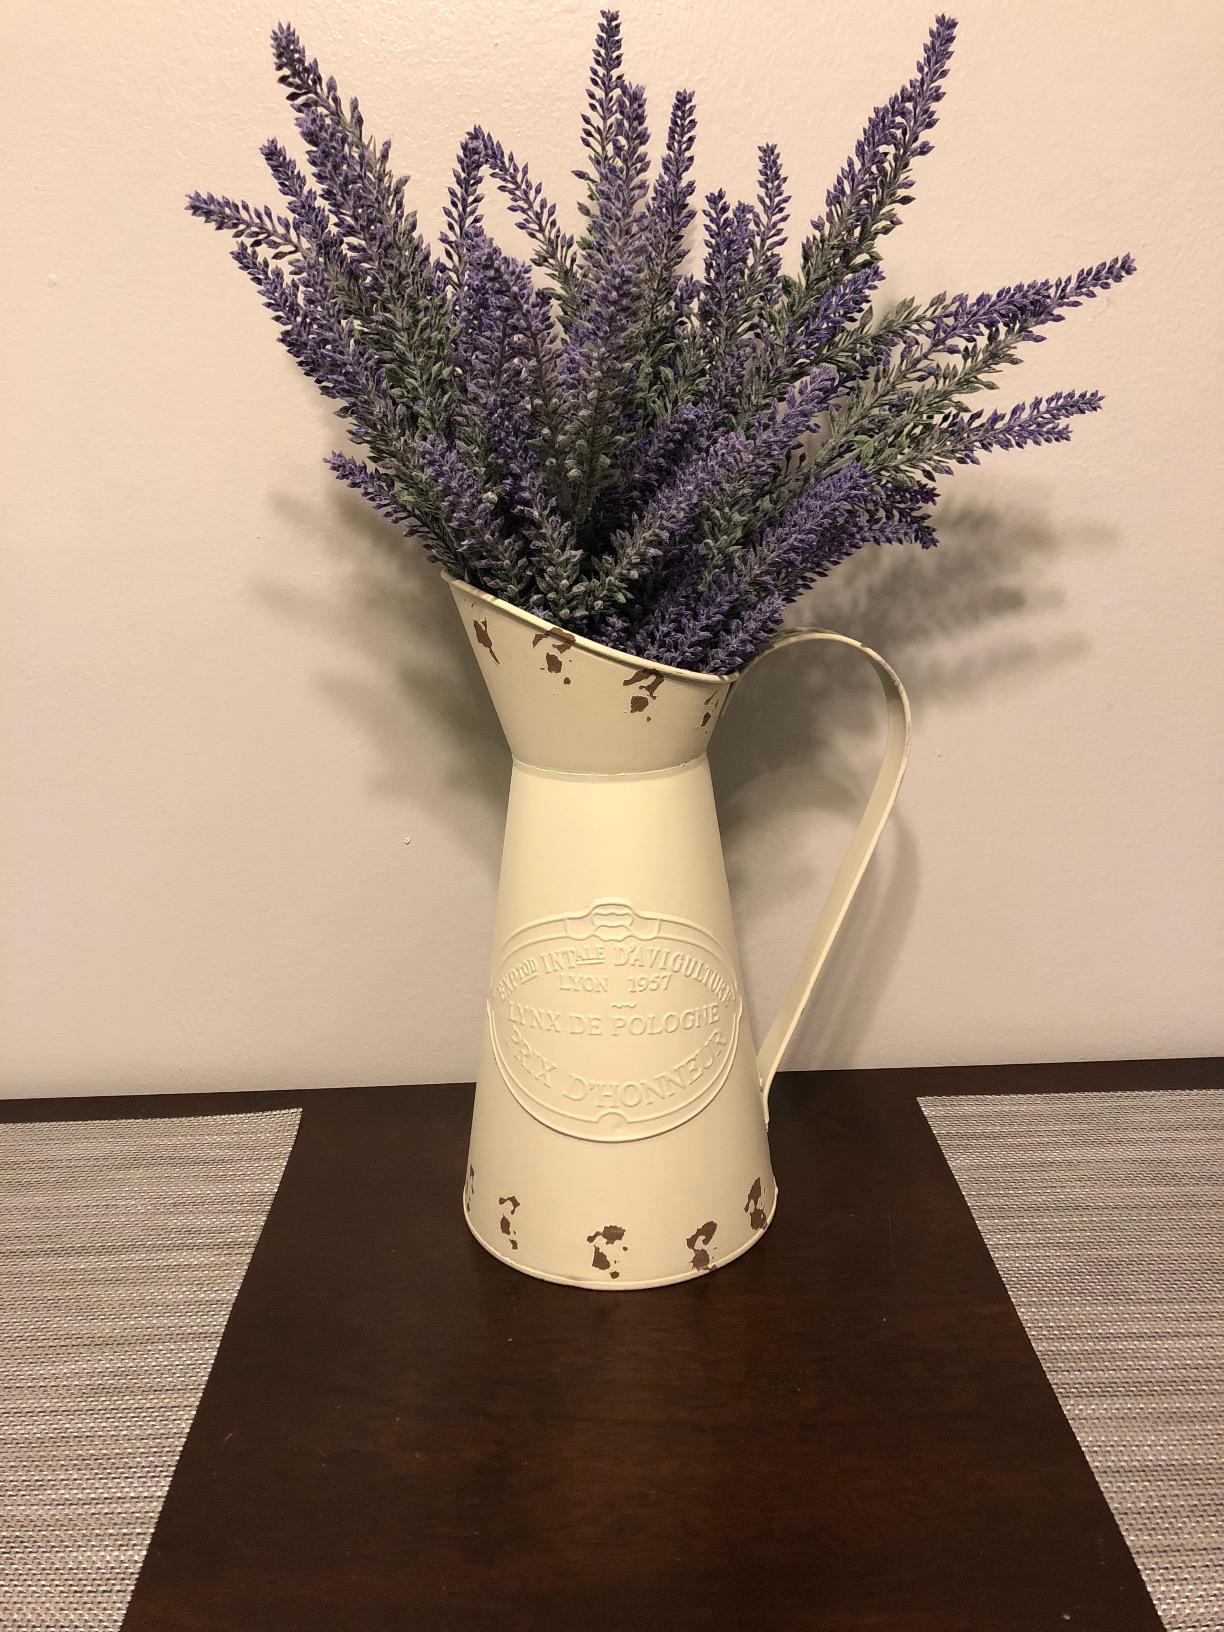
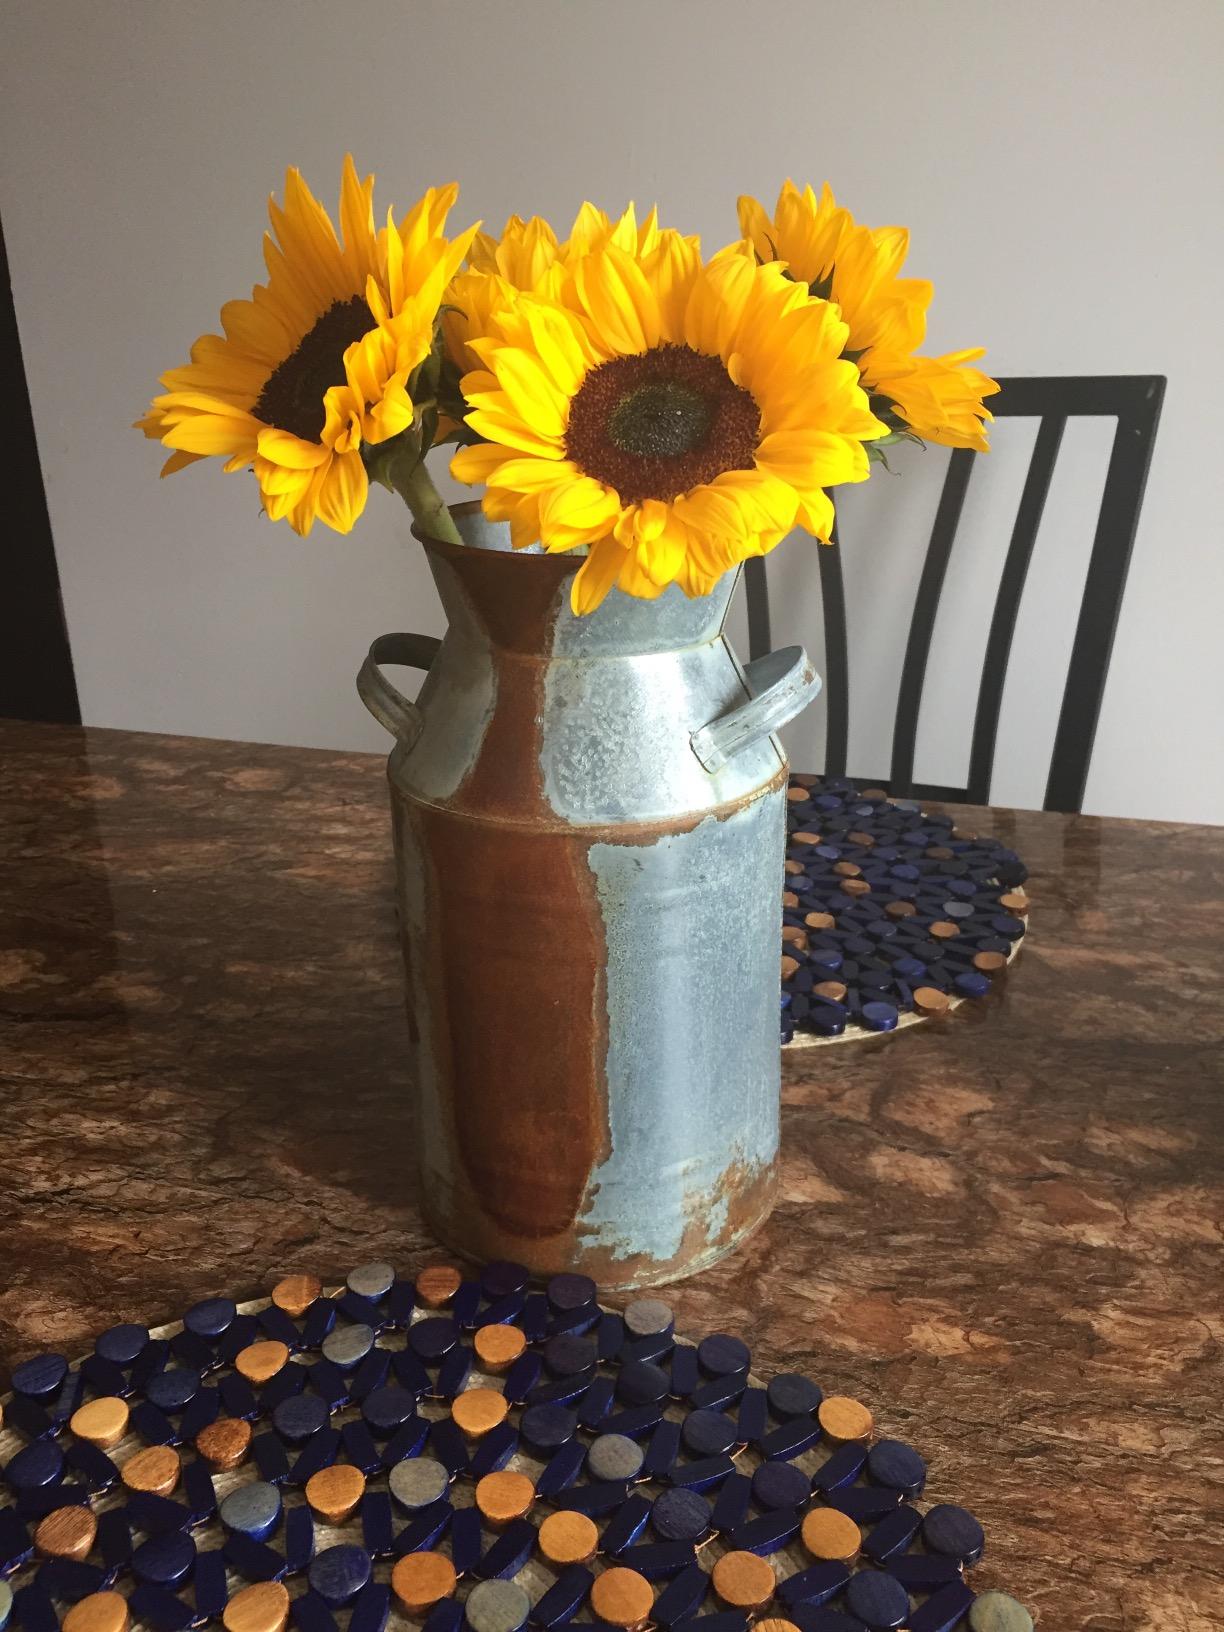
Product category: vase
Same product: no